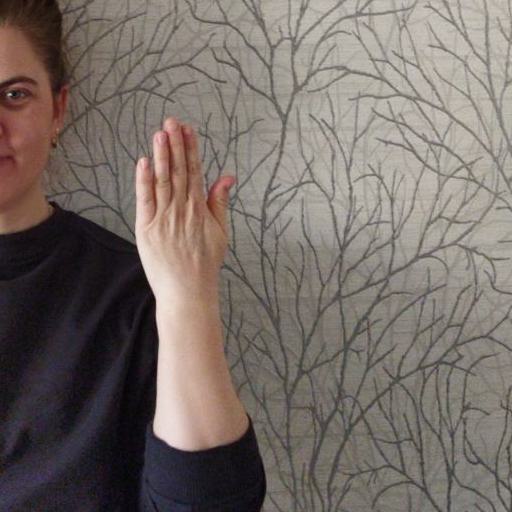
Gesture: stop_inverted